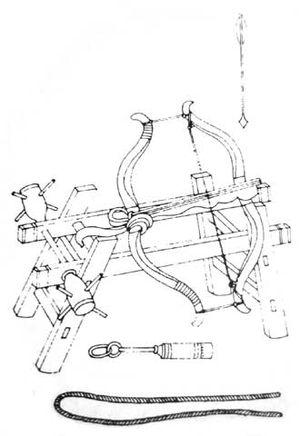
L'arc est une arme de trait destinée à lancer des flèches. Il est constitué principalement d'une pièce courbe flexible qui emmagasine et restitue l'énergie comme un ressort, et d'une corde qui permet l'armement de l'arc, puis la transmission de l'impulsion à la flèche lors de la détente. L'entraînement à l'usage de cette arme, à un niveau amateur ou professionnel, est appelé le tir à l'arc ou, anciennement, l'archerie. Un homme qui tire à l'arc est un archer, une femme est une archère. Le mot « archer » désignait autrefois un combattant dont l'arc était l'arme principale. L'arc a été massivement utilisé comme arme de guerre dès la Préhistoire et a conservé une grande importance en tant qu'équipement militaire jusqu'à l'époque moderne, où il est surpassé par les armes à feu. Pendant le Moyen Âge européen, la célèbre bataille de Crécy illustra l'importance du rôle des archers gallois équipés de longbow. Durant toute sa période d'utilisation, l'arc est aussi largement utilisé pour la chasse. De nos jours, le mot d'archer ou d'archère désigne des personnes pratiquant le tir à l'arc dans un but sportif et non plus militaire.